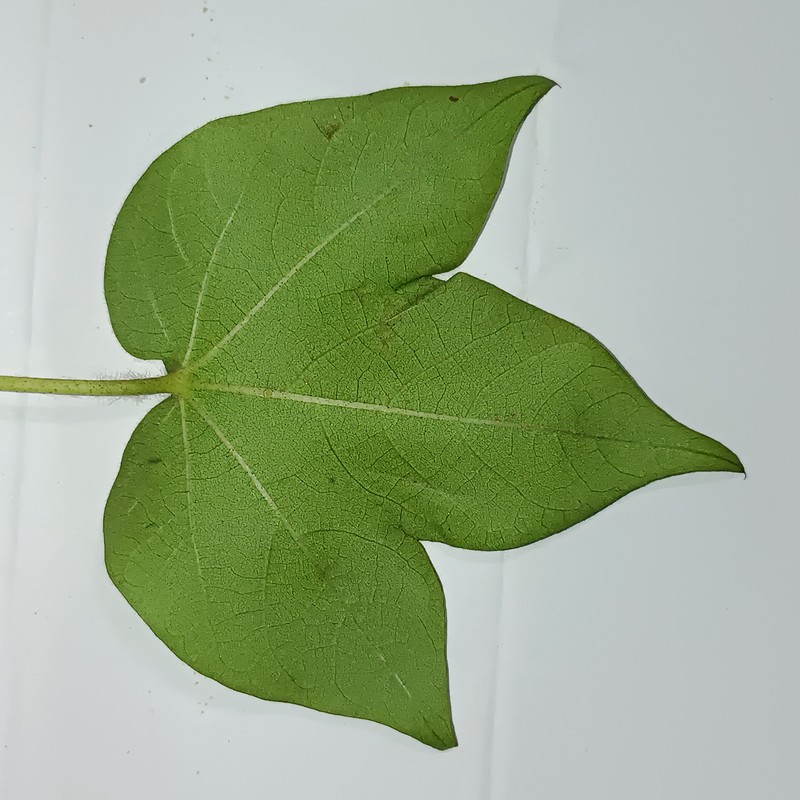
Label: Healthy Leaf